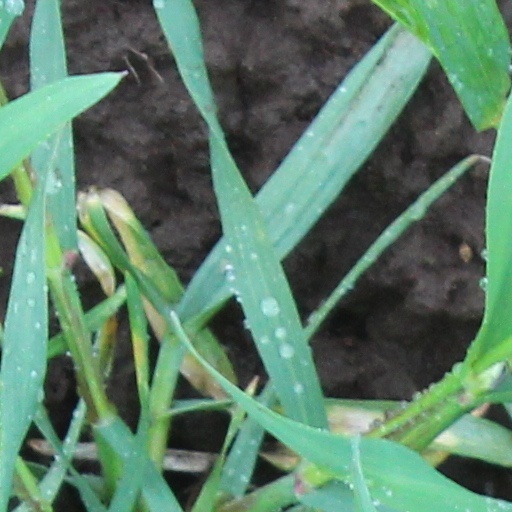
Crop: wheat